Merino

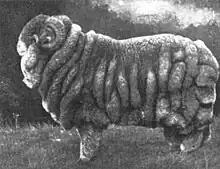
Champion Merino ram, 1905 Sydney Sheep Show

The name "merino" was not documented in Spain until the early 15th century, and its origin is disputed.